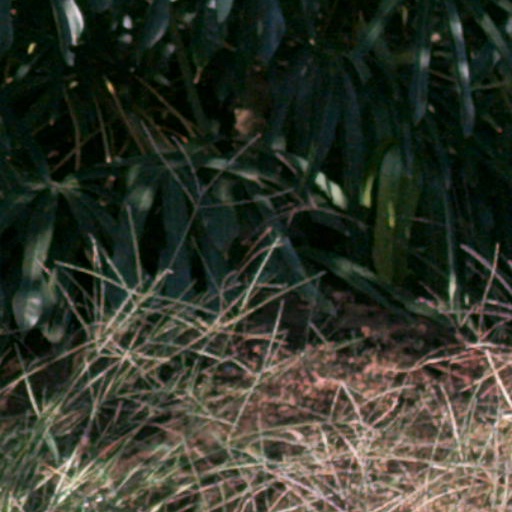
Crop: cassava